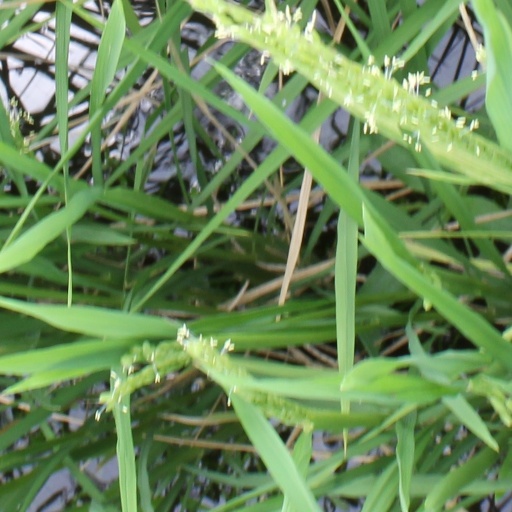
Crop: rice